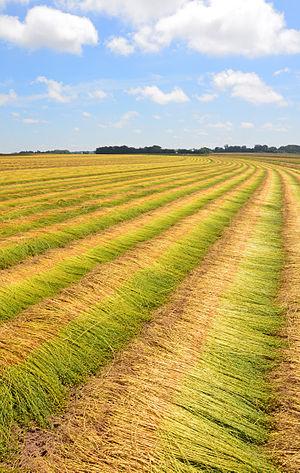
Champ de lin coupé près de Saint-Pierre-en-Port, en Seine-Maritime (Haute-Normandie, France).
L'huile de lin ou « huile de graines de lin » est une huile végétale de couleur jaune d'or, tirée des graines mûres du lin cultivé, pressées à froid et/ou à chaud ; parfois, elle est extraite par un solvant en vue d'un usage industriel ou artistique, principalement comme siccatif, ou huile auto-siccative.